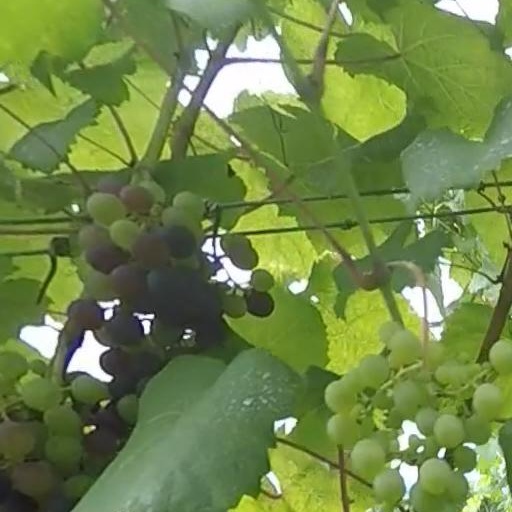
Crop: grape